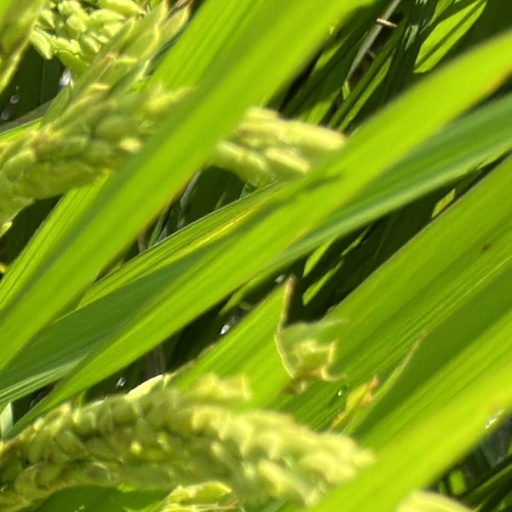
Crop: rice